Jastrzębiec coat of arms

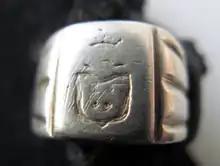
Jastrzebiec coat-of-arms signet-ring. This signet ring belonged to Czesław Jankowski h. Jastrzębiec. Hand made in 1943, with silver from an old Polish coin, by a prisoner at a Nazi-German prisoner-of-war camp for Polish officers.

The following is from the classic heraldic reference "Herbarz Polski", by Kasper Niesiecki, S. J., Leipzig edition, 1839-1846. In this book, for each "herb" (clan shield or coat of arms) the blazon, or verbal description of the arms, is first given in authentic heraldic style, followed by a translation from the Polish description by Niesiecki.